Browns Plains, Queensland

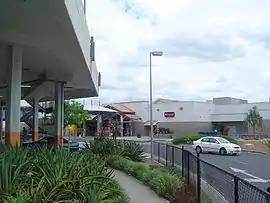
Grand Plaza Shopping Centre, 2014

Browns Plains is a suburb in the City of Logan, Queensland, Australia. In the , Browns Plains had a population of 6,632 people.